Dönmeh

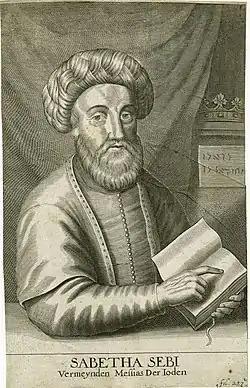
Illustration of Shabbetai Tzevi from the "Jewish Encyclopedia" (1906), Joods Historisch Museum, Amsterdam

The Dönmeh were a group of Sabbatean crypto-Jews in the Ottoman Empire who were forced to convert to Islam, but retained their Jewish faith and Kabbalistic beliefs in secret.